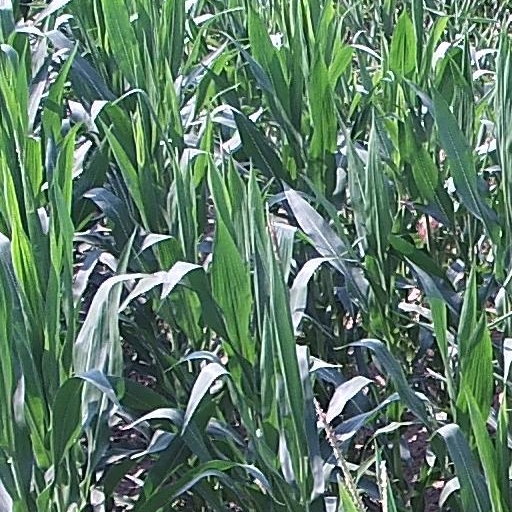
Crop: maize; corn